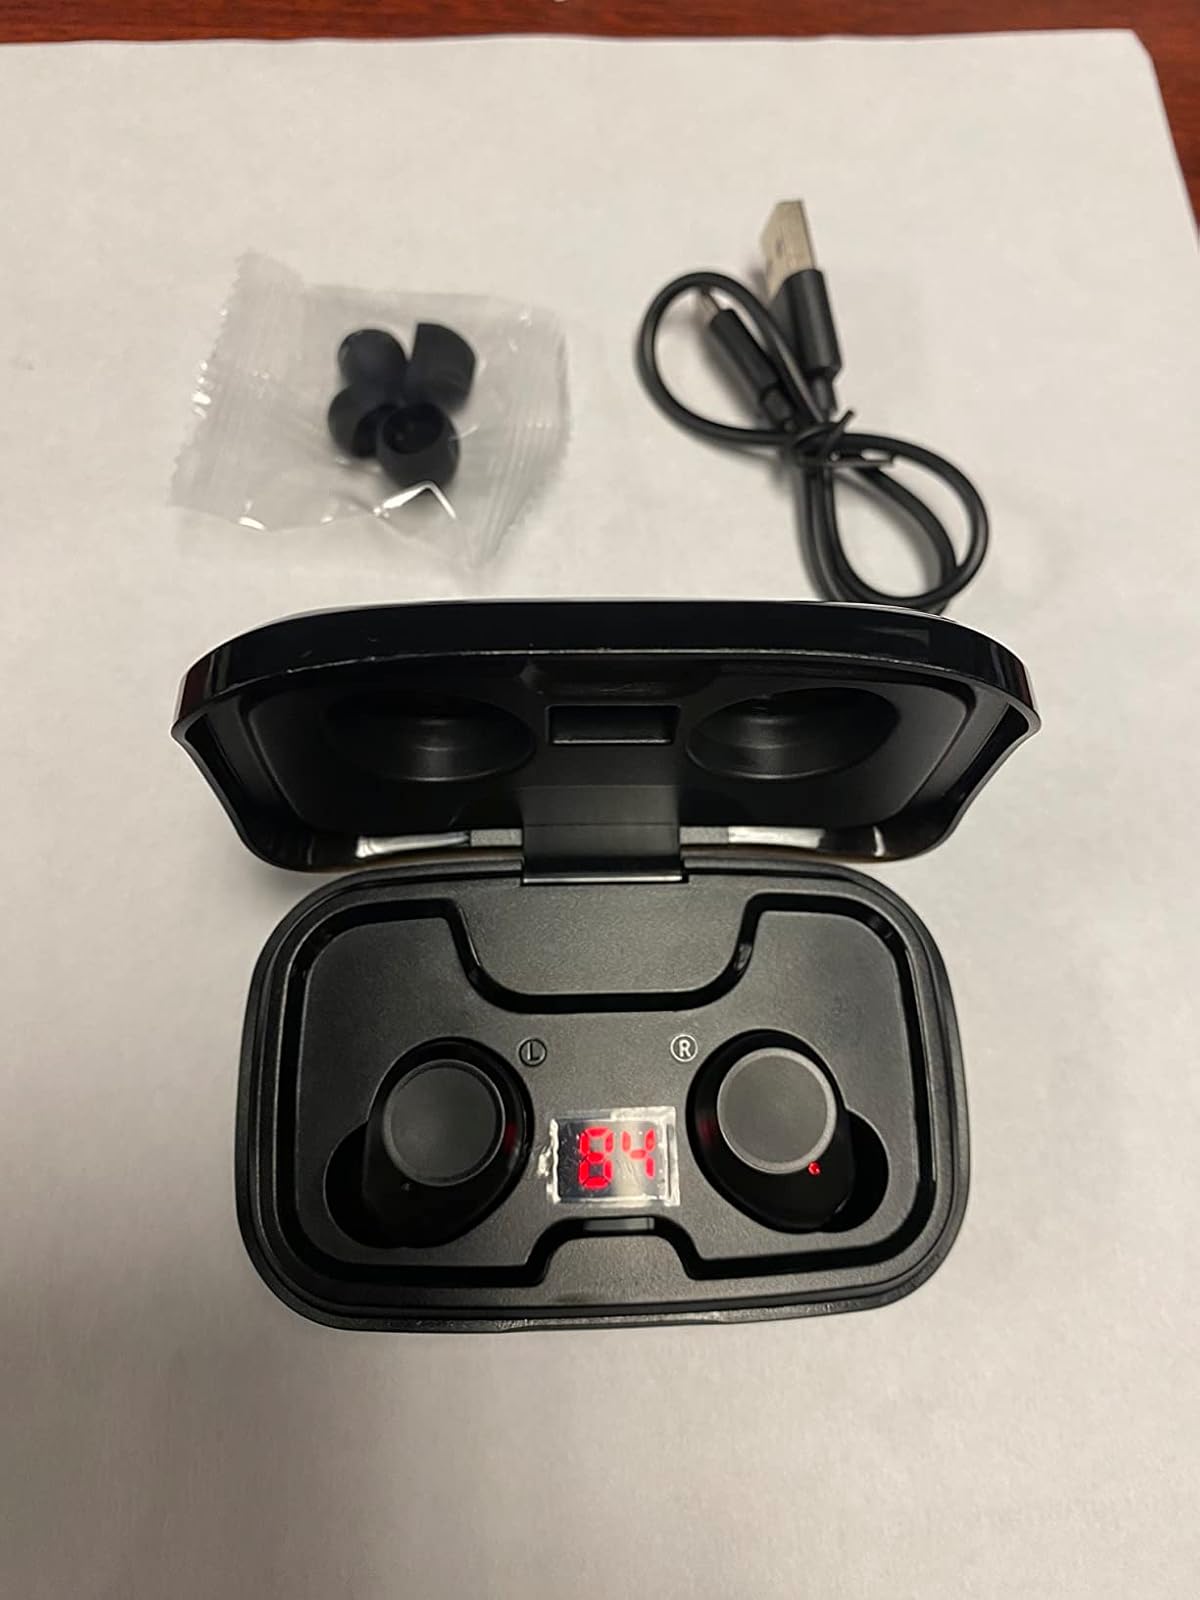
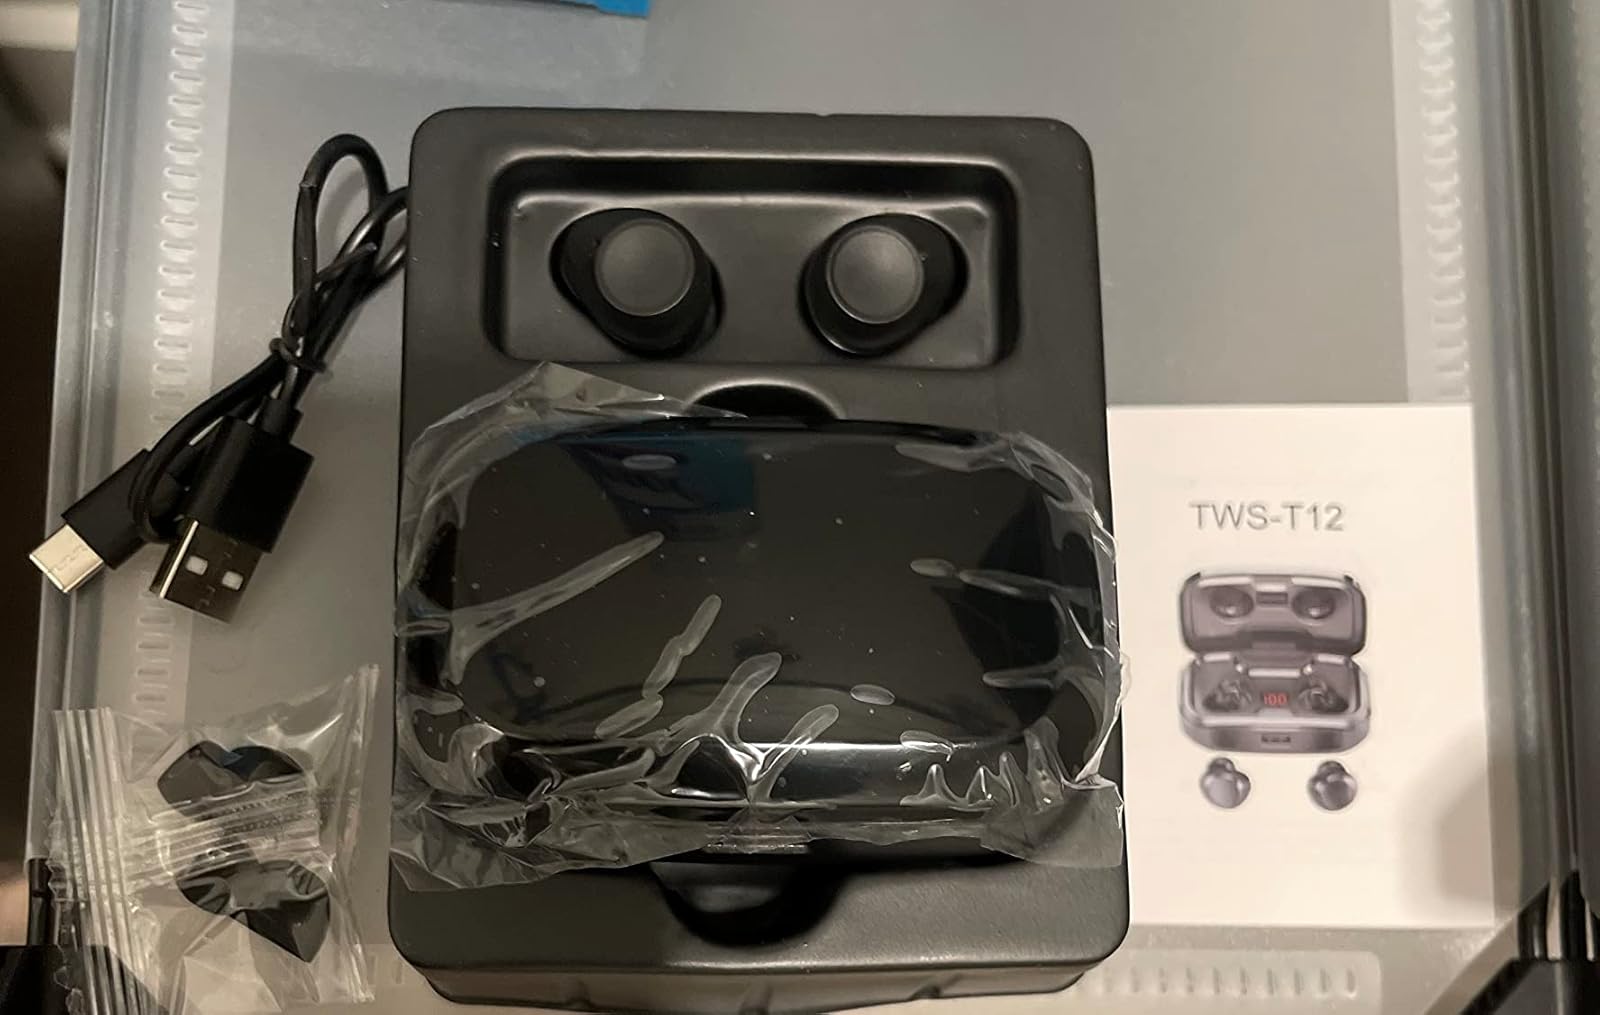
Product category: earbuds
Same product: yes